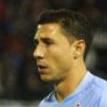
Age: 26